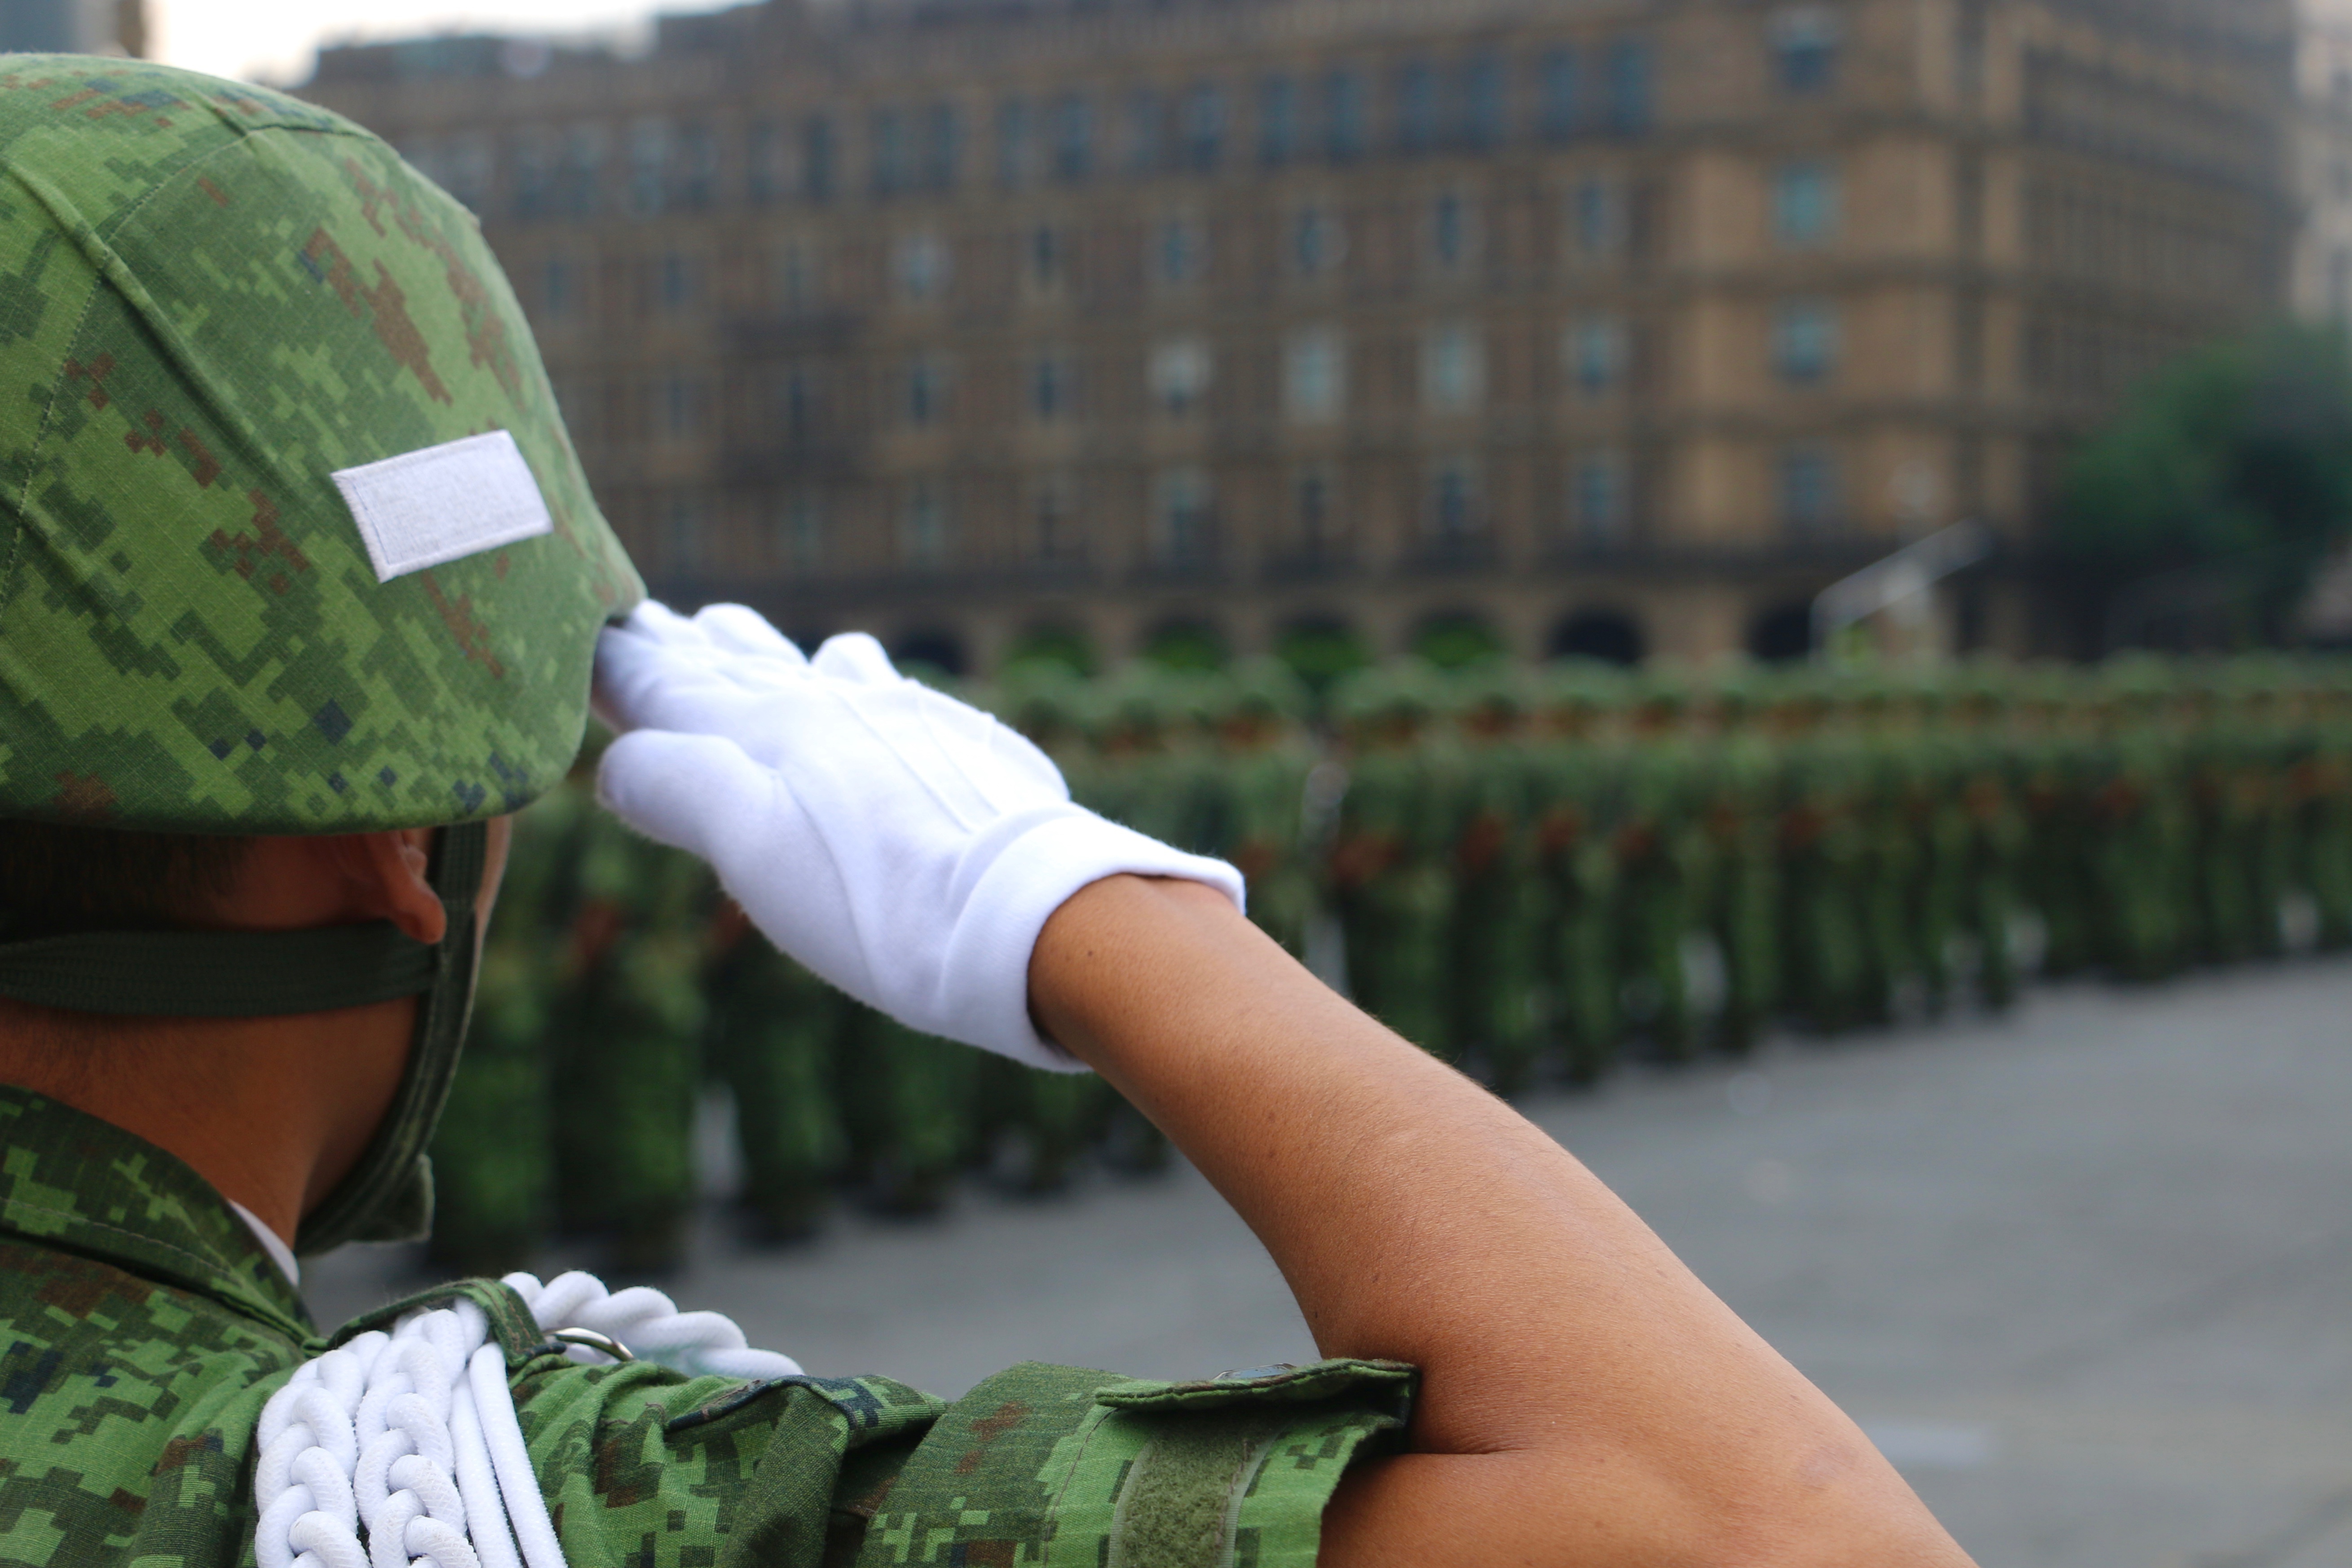
spring, green, clothing